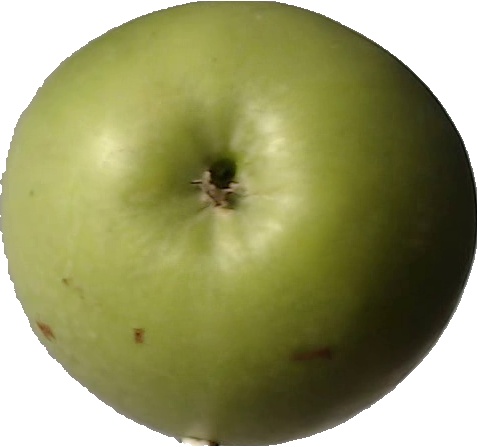
Label: apple_granny_smith_1